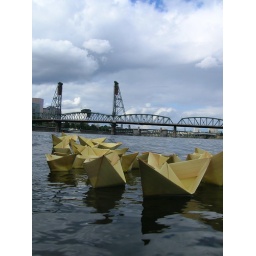
Yellow paper boats on the Willamette river in Portland, Oregon. This is a classmate's (ekaterina_floriopolis) art project.